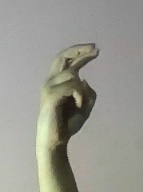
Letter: zay